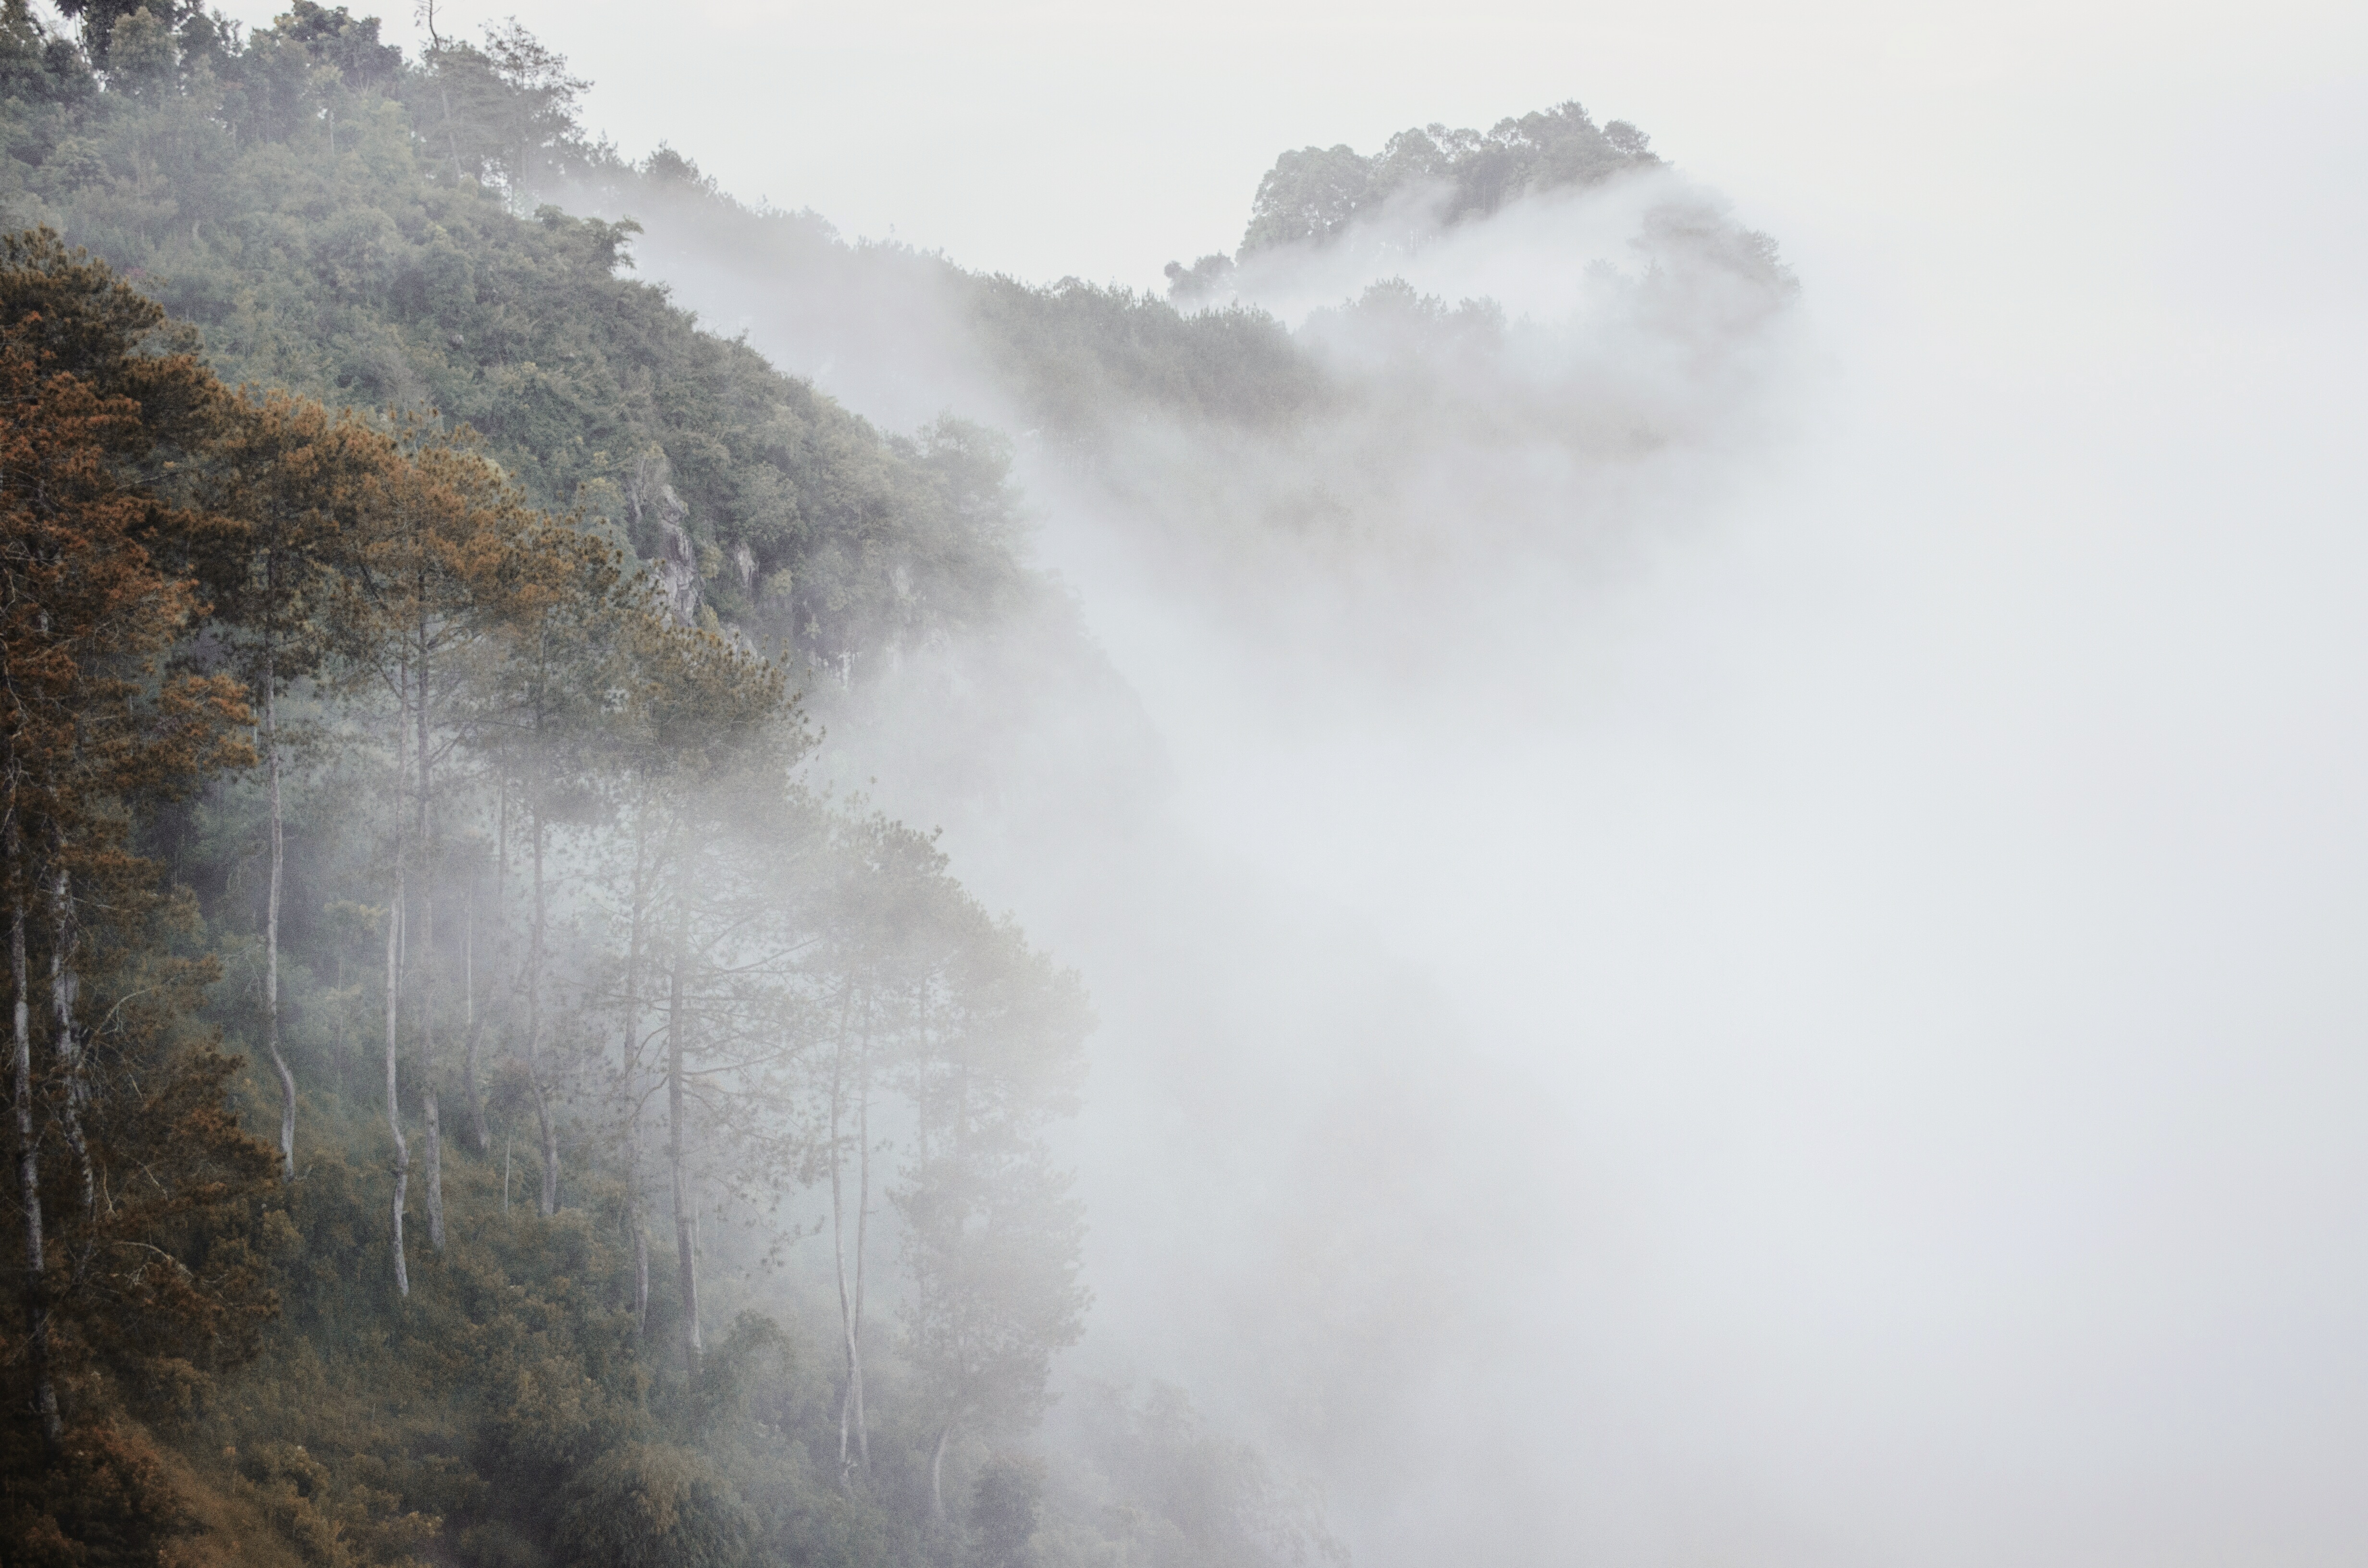
mountain, snow, winter, cloud, fog, mist, morning, wave, weather, haze, atmospheric phenomenon, atmosphere of earth, geological phenomenon